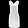
Label: Dress